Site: brandenburg
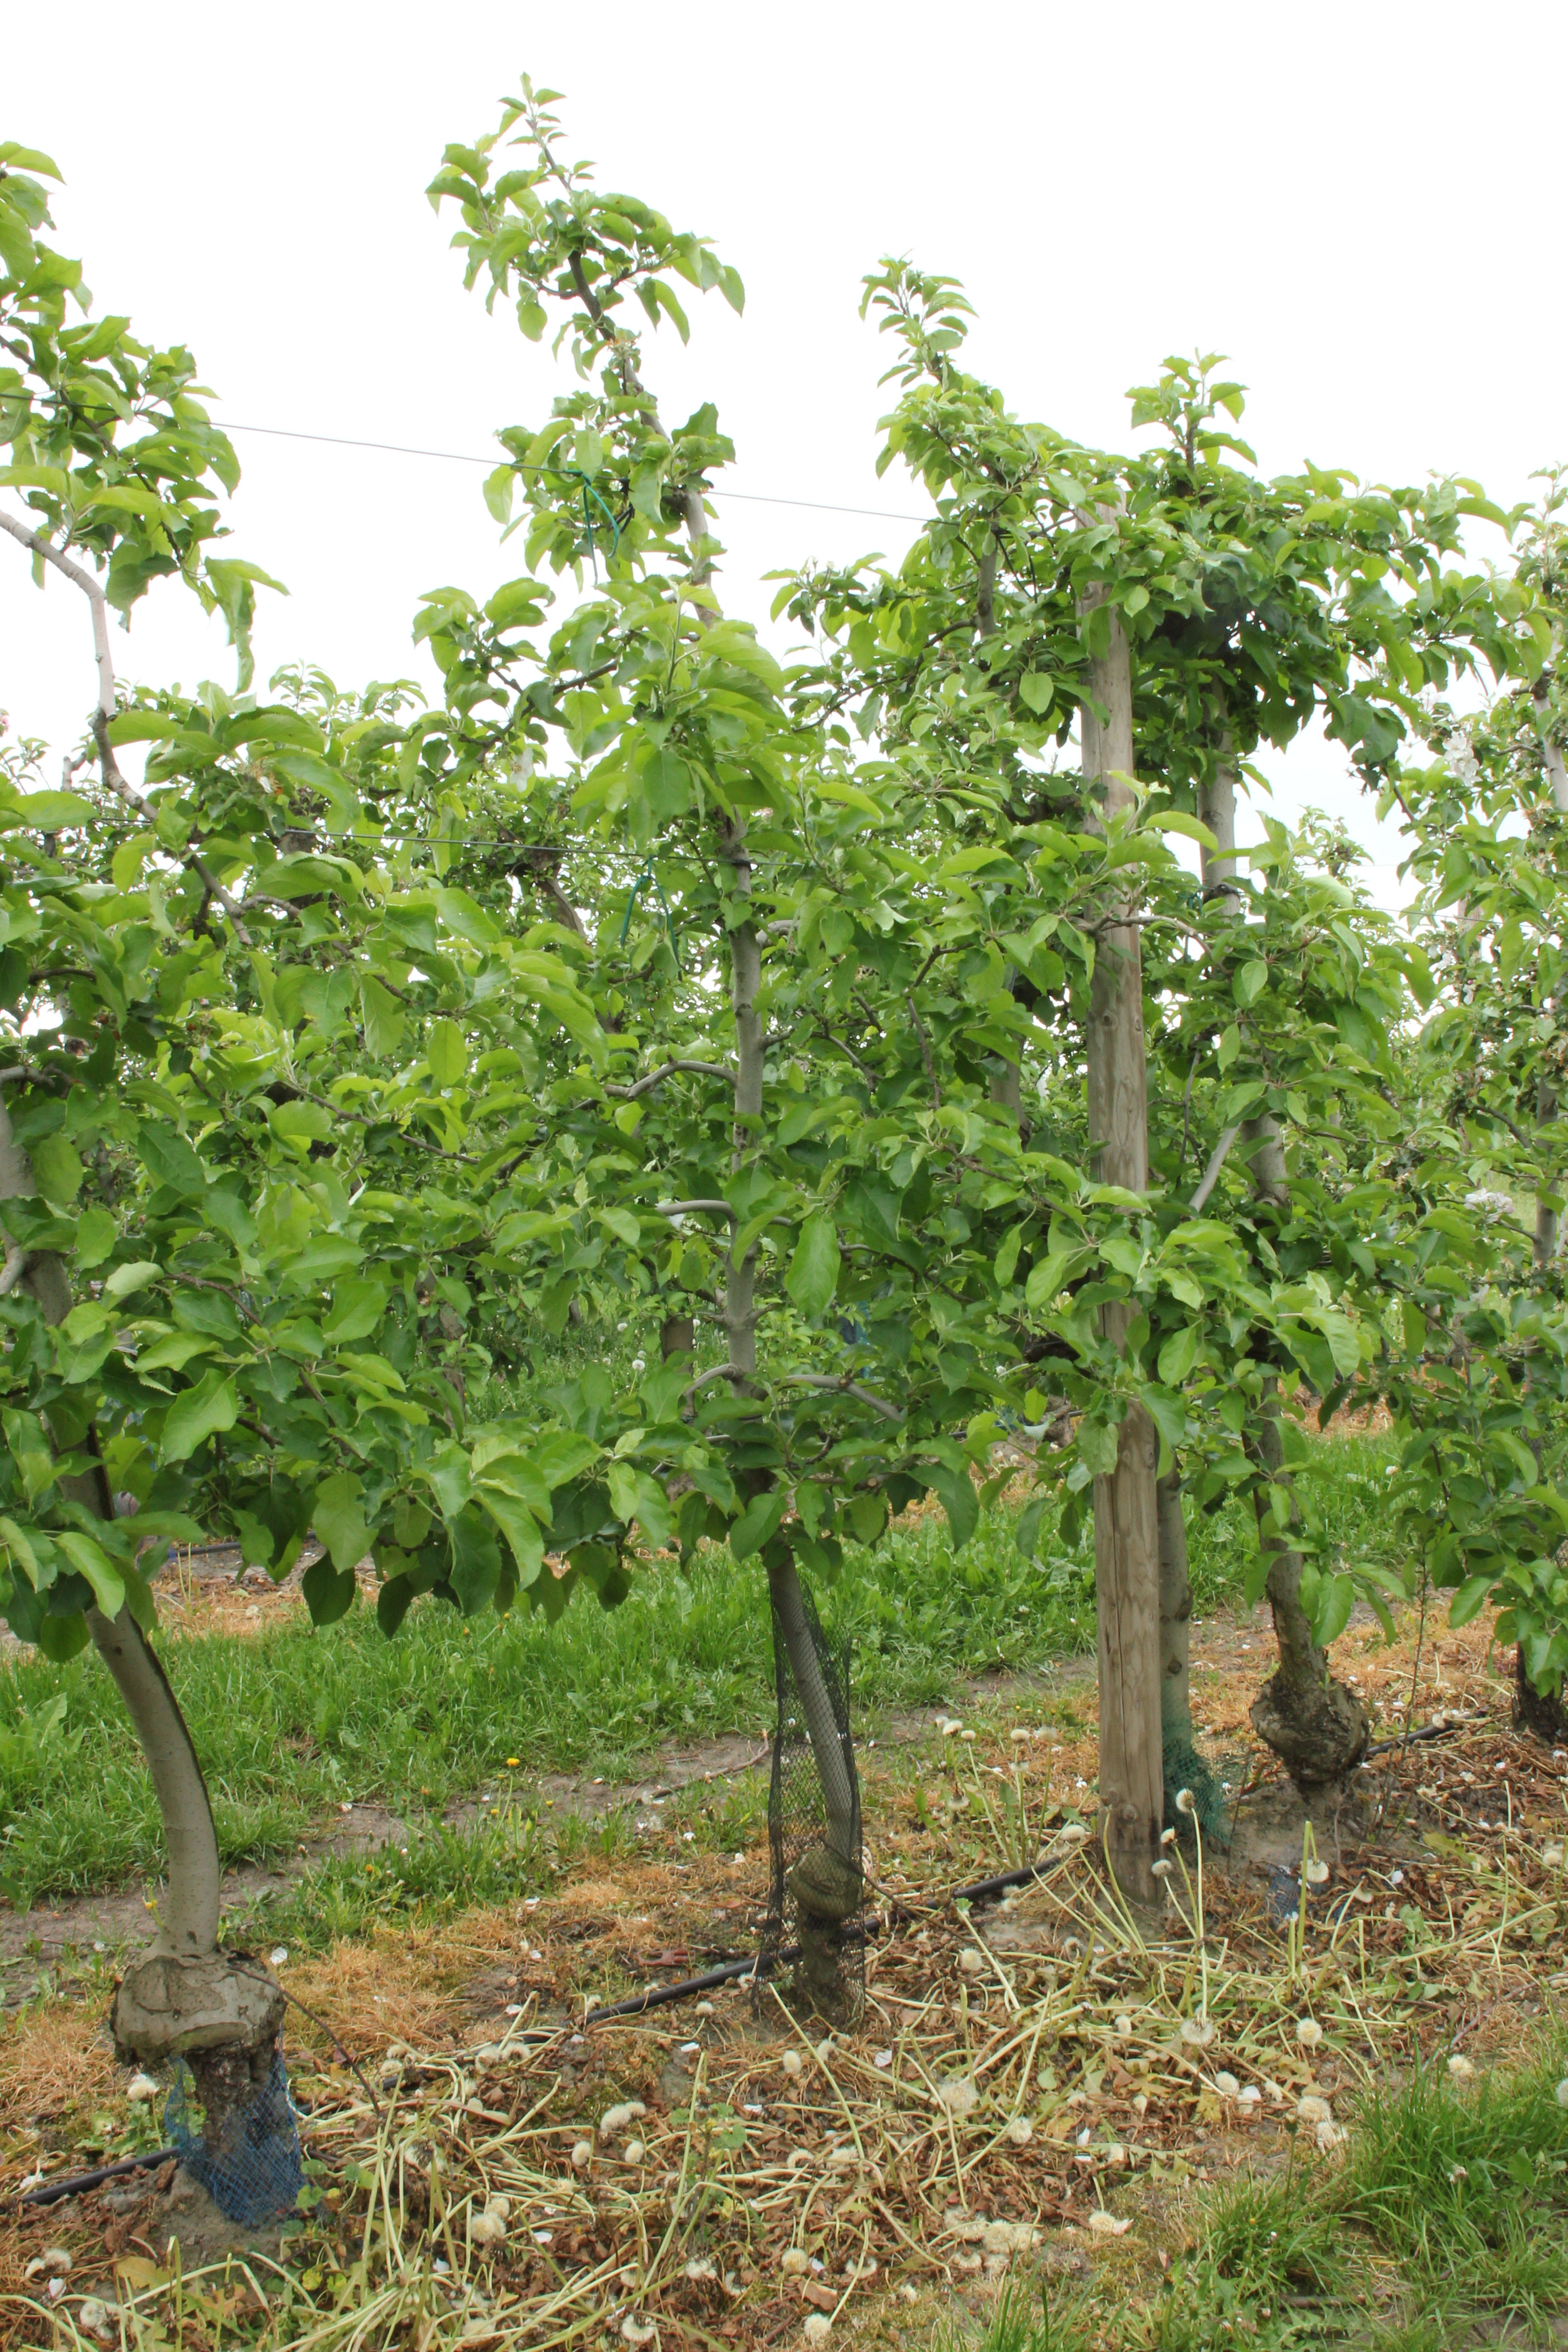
Growth stage (BBCH 67): Flowering